Werewolf: The Apocalypse

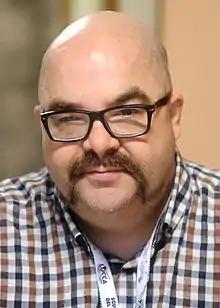
Mark Rein-Hagen designed "Werewolf: The Apocalypse".

The basic premise of the game is that the player characters are Garou, or werewolves, who have undergone some training and succeeded in a rite of passage. After this, they advance in rank by working together to gain fame.